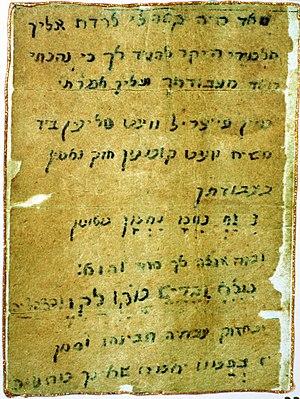
Na Nah Nahma Nahman Méouman est une formule, comparable à un mantra, chantée par les disciples de Yisroel Dov Ber Odesser, auquel elle aurait été miraculeusement transmise par l'esprit du rabbi hassidique Nahman de Ouman, fondateur au XVIIᵉ siècle du mouvement Bresloff. Elle résume un judaïsme de la joie qui se veut éclairé par le Zohar et opposé au judaïsme de la pénitence qu'enseignent traditionnellement dans les yeshivas les rabbins commentant le Talmud.